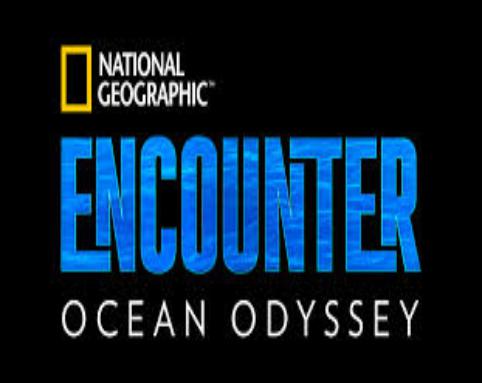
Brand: Geographics
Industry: Clothes